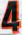
Number: 4